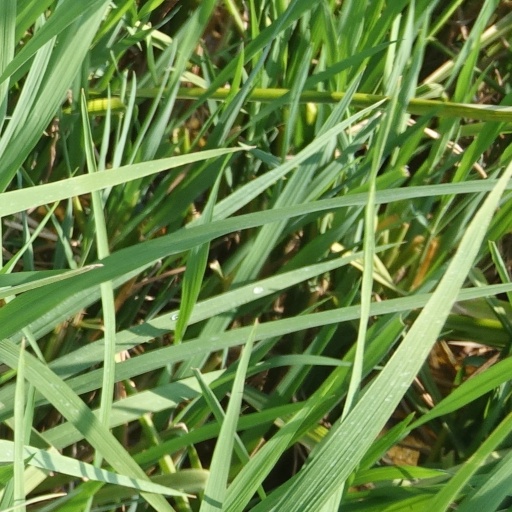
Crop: rice